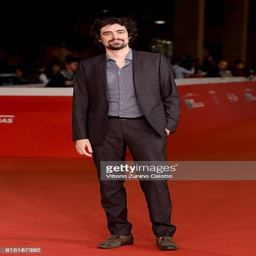
actor walks a red carpet during festival